Texas Longhorns men's basketball

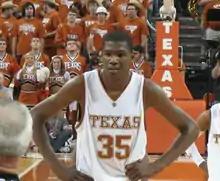
Kevin Durant (2007)

In 2006, the Longhorns introduced blue-chip recruit and future NBA superstar Kevin Durant to Austin. A recruiting class which included in-state talents such as Damion James and D. J. Augustin helped garner unforeseen levels of hype and scrutiny for the Texas basketball program. Durant's spectacular lone season at Texas resulted in his receiving unanimous National Player of the Year honors. The Longhorns, however, saw their season end at the hands of the USC Trojans in the second round of the 2007 NCAA tournament. Durant became the No. 2 overall pick in the 2007 NBA draft by the former Seattle SuperSonics, and was the 2014 NBA Most Valuable Player with the Oklahoma City Thunder.